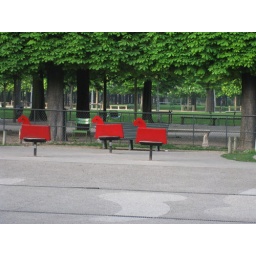
Red horses against green